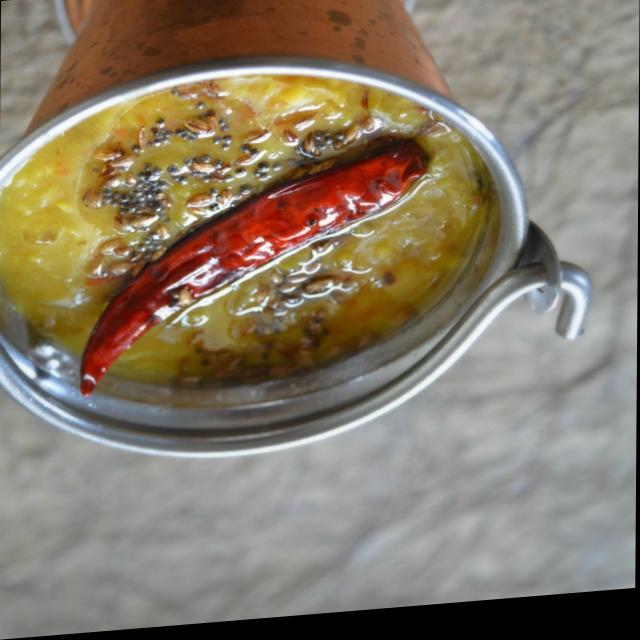
Dish: dal_makhani